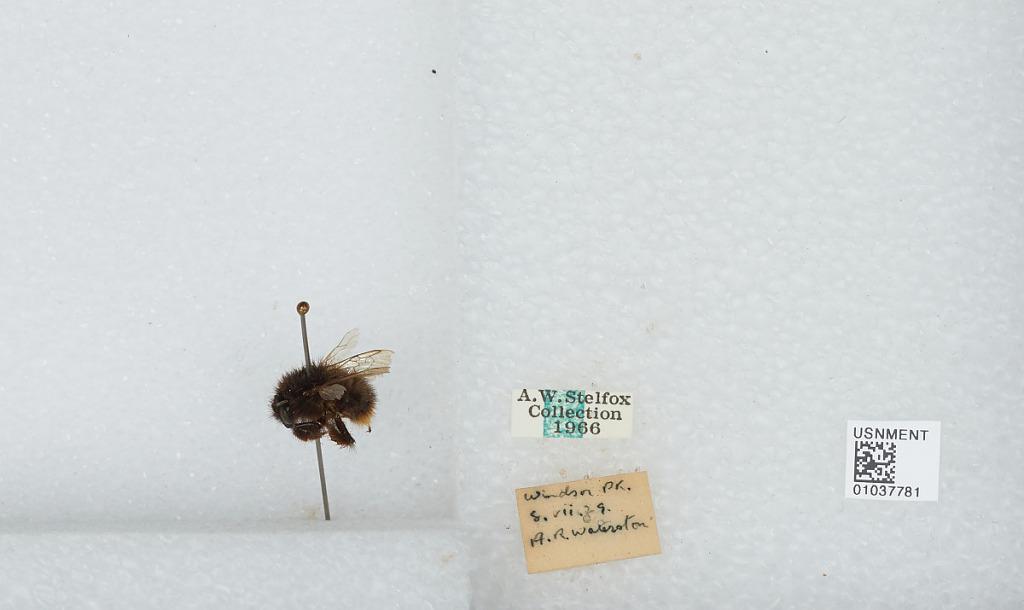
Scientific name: Bombus (Bombus) terrestris (Linnaeus)
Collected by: A. Waterston
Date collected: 1929-7-8
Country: United Kingdom
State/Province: England
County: Berkshire
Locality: Windsor Great Park
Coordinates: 51.4392, -0.6247